Megan McArdle

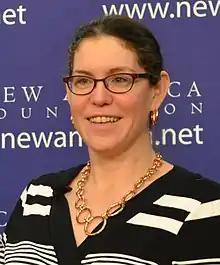
McArdle in 2013

Megan McArdle (born January 29, 1973) is an American columnist and blogger based in Washington, D.C. She writes for "The Washington Post", mostly about economics, finance, and government policy.